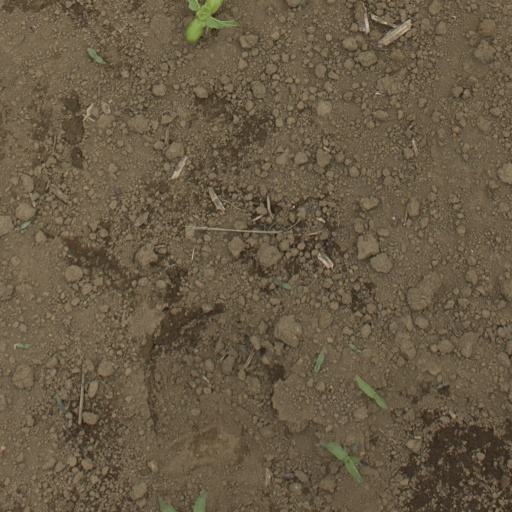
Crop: Jerusalem artichoke